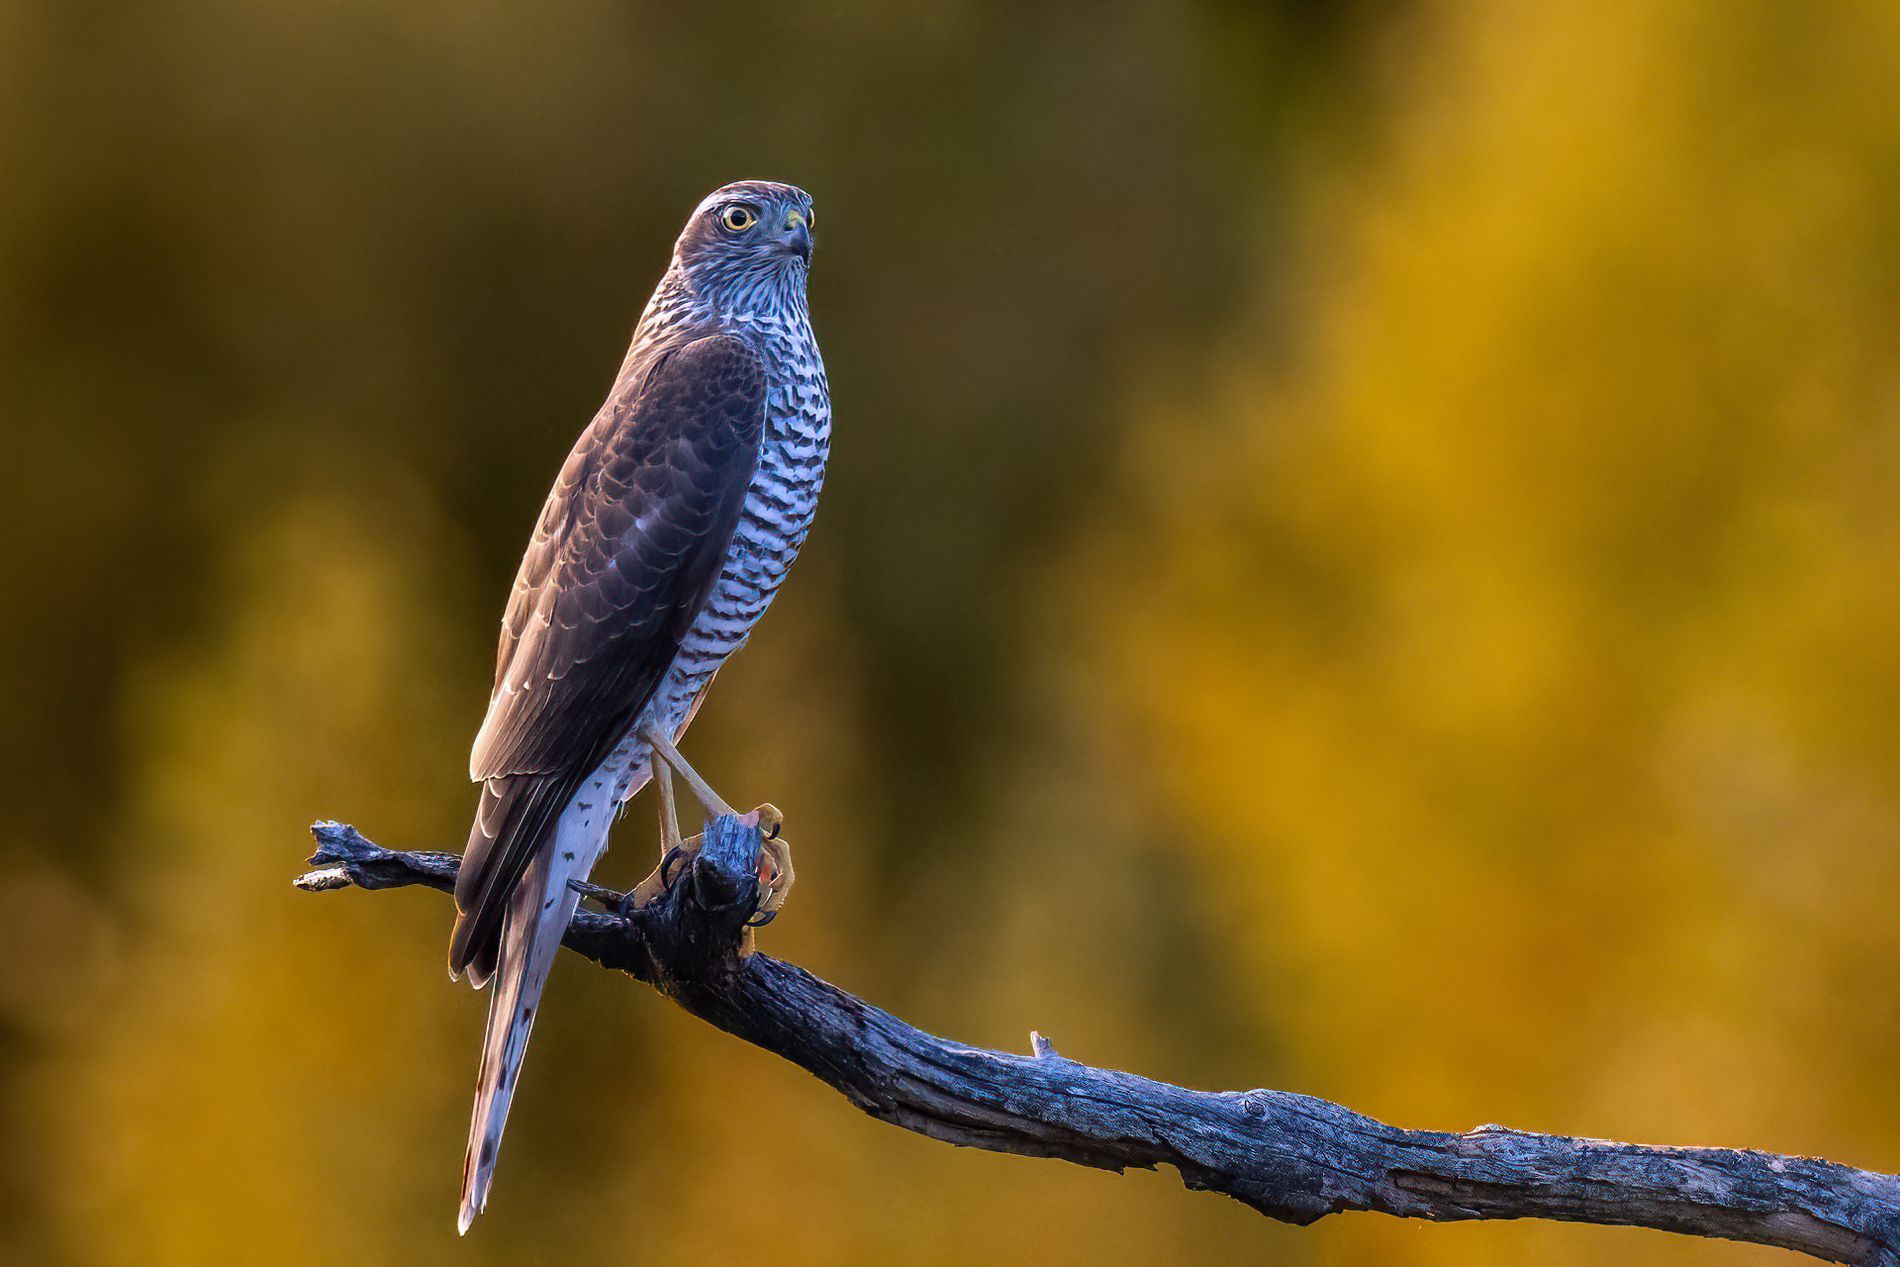
Falcon on a branch
A picture taken in daylight of a gray and white striped Eurasian sparrowhawk sits on a bare branch with a blurred background.
The image is taken from a close up shot in daylight shows an adult Eurasian sparrowhawk with bluish gray feathers on top and striped gray-white feathers below, standing firmly on a leafless branch against a blurred background creating an observing, cute atmosphere
Labels: Accipiter, Animal, Bird, Hawk, Buzzard, Kite Bird, falcon, Tree Trunk, plant background
Camera: OM Digital Solutions OM-1
Lens: OLYMPUS M.300mm F4.0
Aperture: F4
Exposure: 1/1600 sec
ISO: 3200
Focal length: 300.0 mm